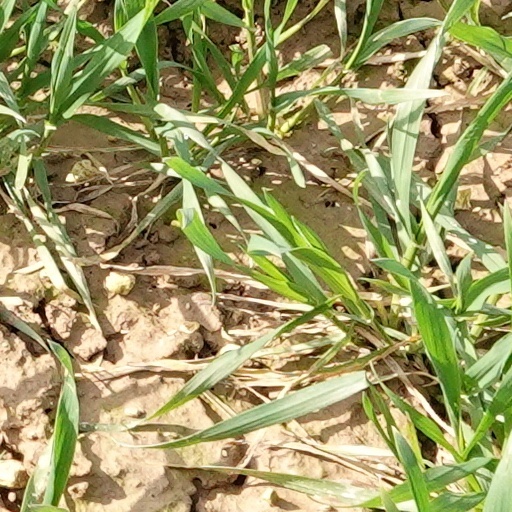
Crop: wheat